Harold Bowden

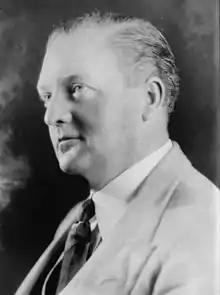
Sir Harold Bowden

Sir Harold Bowden, 2nd Baronet (9 July 1880 – 24 August 1960) was the chairman and chief executive of the Raleigh Bicycle Company and Sturmey-Archer Ltd from his father's death in 1921 until his own retirement in 1938. He also served as President of the British Cycle and Motor-Cycle Manufacturers and Trader Union, President of the Motor and Cycle Trades Benevolent Fund, and Chairman of the British Olympic Association for the 1932 Summer Olympic Games in Los Angeles.